Saborsko massacre

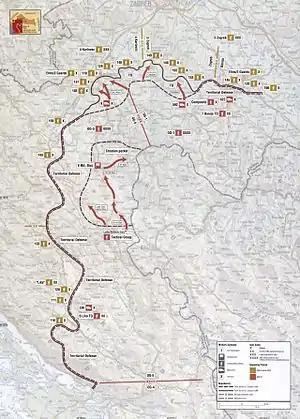
Map showing the fighting in the Banovina, Kordun and Lika regions, October 1991–January 1992; Slunj pocket is shown in the centre of the map

In 1990, following the electoral defeat of the government of the Socialist Republic of Croatia, ethnic tensions between Croats and Serbs worsened. The Yugoslav People's Army ("Jugoslovenska Narodna Armija" – JNA) confiscated Croatia's Territorial Defence ("Teritorijalna obrana" - TO) weapons to minimize resistance. On 17 August, the tensions escalated into an open revolt by Croatian Serbs, centred on the predominantly Serb-populated areas of the Dalmatian hinterland around Knin, parts of the Lika, Kordun, Banovina and eastern Croatia. This was followed by two unsuccessful attempts by Serbia, supported by Montenegro and Serbia's provinces of Vojvodina and Kosovo to obtain the Yugoslav Presidency's approval for a JNA operation to disarm Croatian security forces in January 1991.